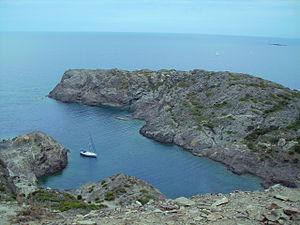
Le parc naturel du Cap de Creus est un parc naturel maritime et terrestre situé au niveau du cap du même nom. D'une superficie de 13 886 ha, dont 10 813 ha correspondent à la partie terrestre et 3 073 ha à la partie maritime, il se développe dans une des zones les plus inhabités d'Espagne.